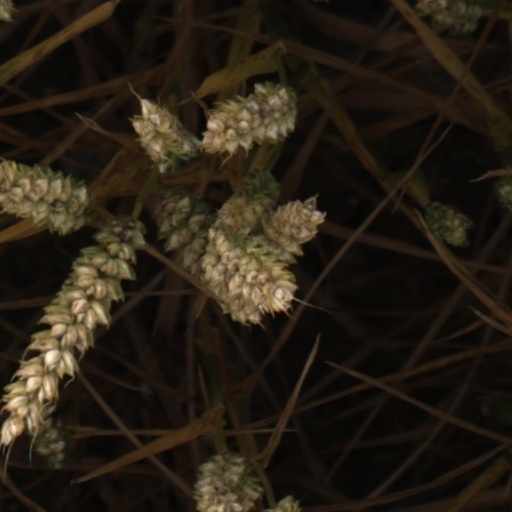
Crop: wheat